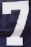
Number: 7